Master MS

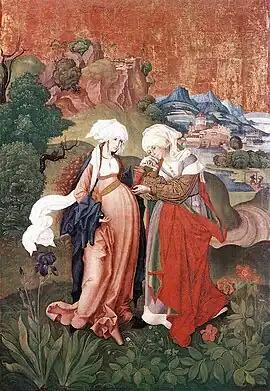
The Visitation : Mary visits Elizabeth (1500-1510)

Master M. S. was a 16th-century painter in Central Europe in late Gothic and early Renaissance art.